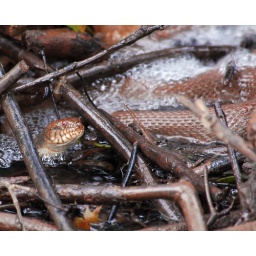
Sometimes I have to keep my eyes to the ground (or water in this case). While crossing this stream I aroused this watersnake.